Nirmal toys and craft

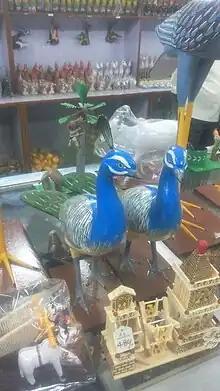
Nirmal wooden toys-peacock couple

Nirmal toys are traditional Indian wooden toys made in the town of Nirmal in the Adilabad district in the state of Telangana in India. The Telugu movie “Radha krishna” is based on these toys